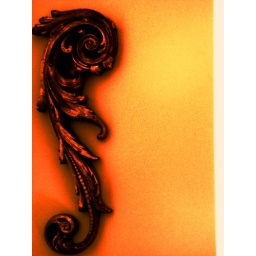
a thing hanging on the wall in my auntie's house